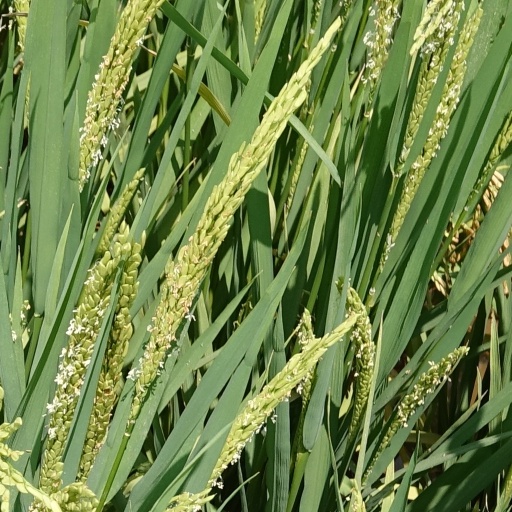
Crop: rice